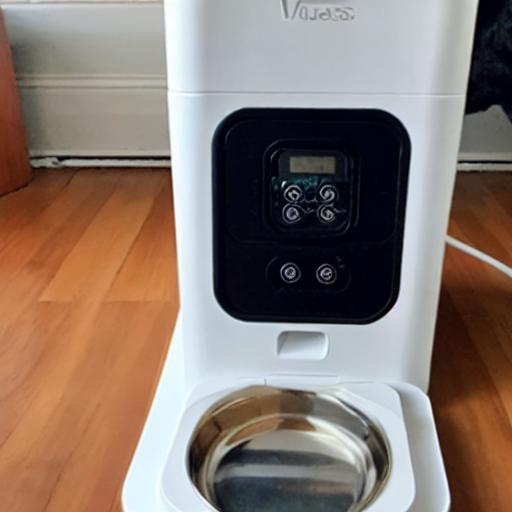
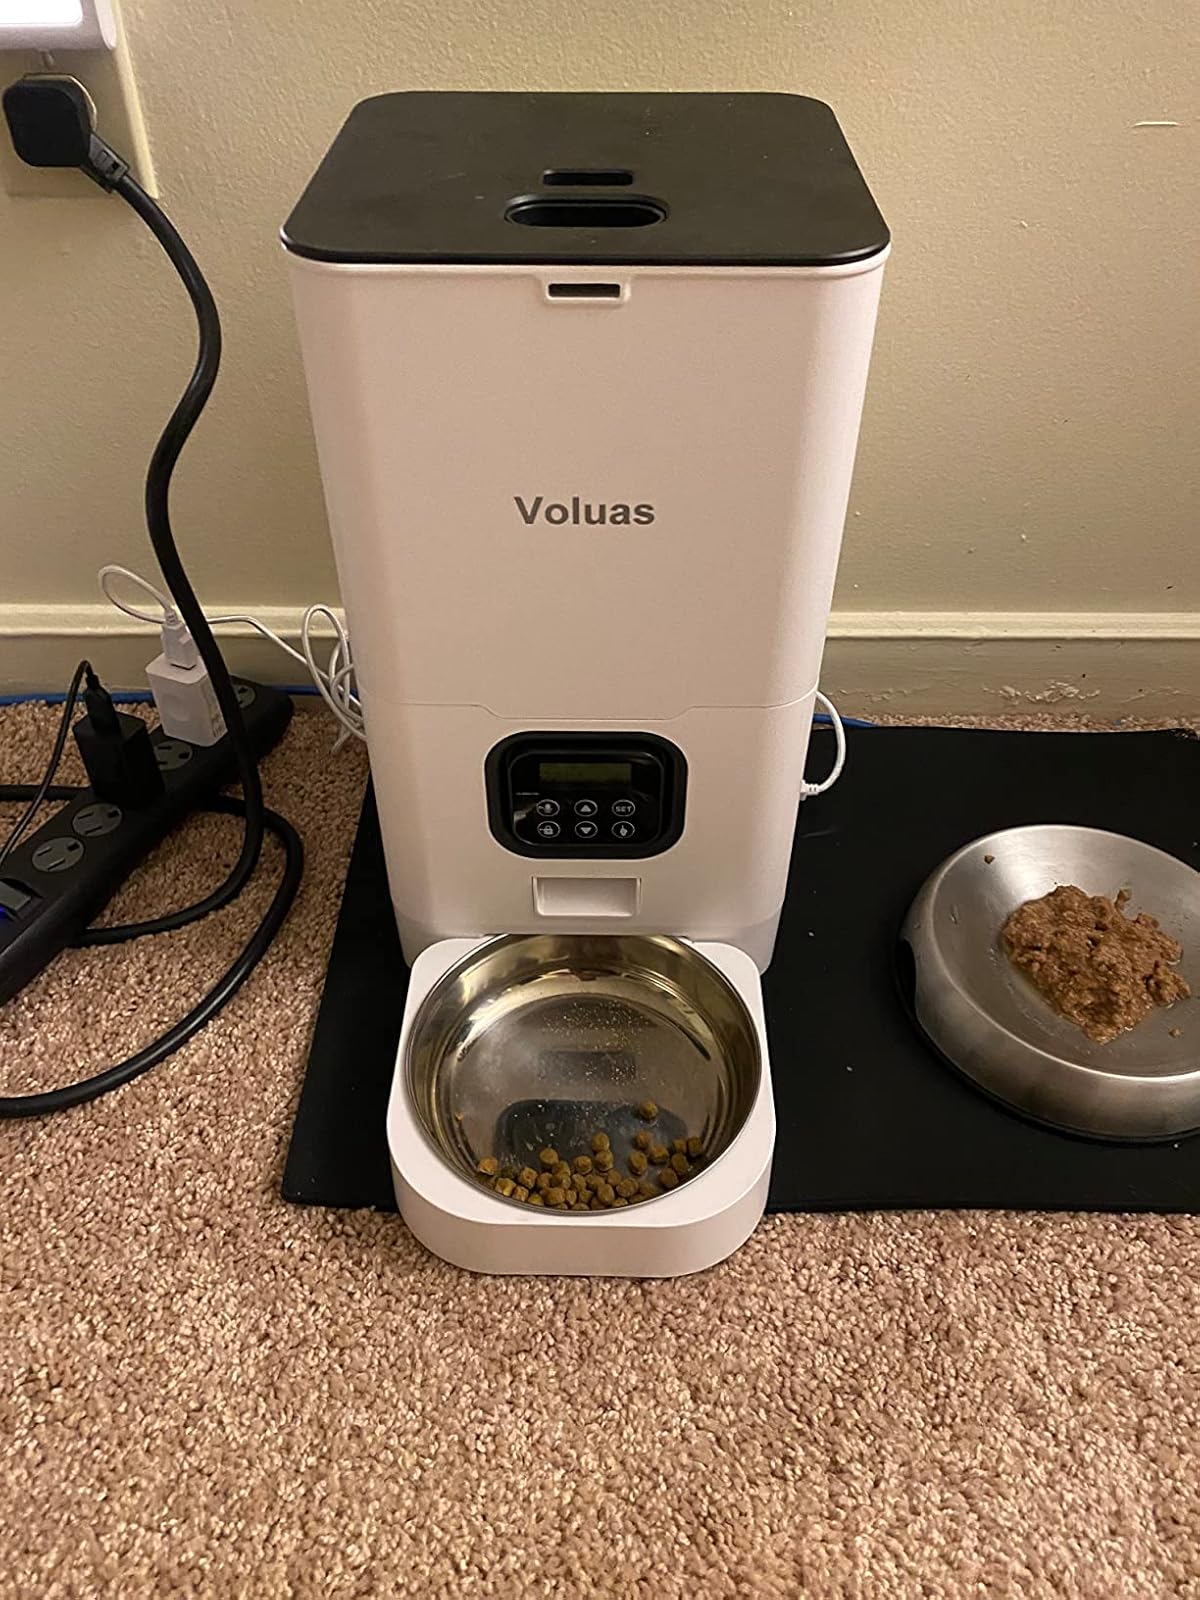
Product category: items_feeder
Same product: no